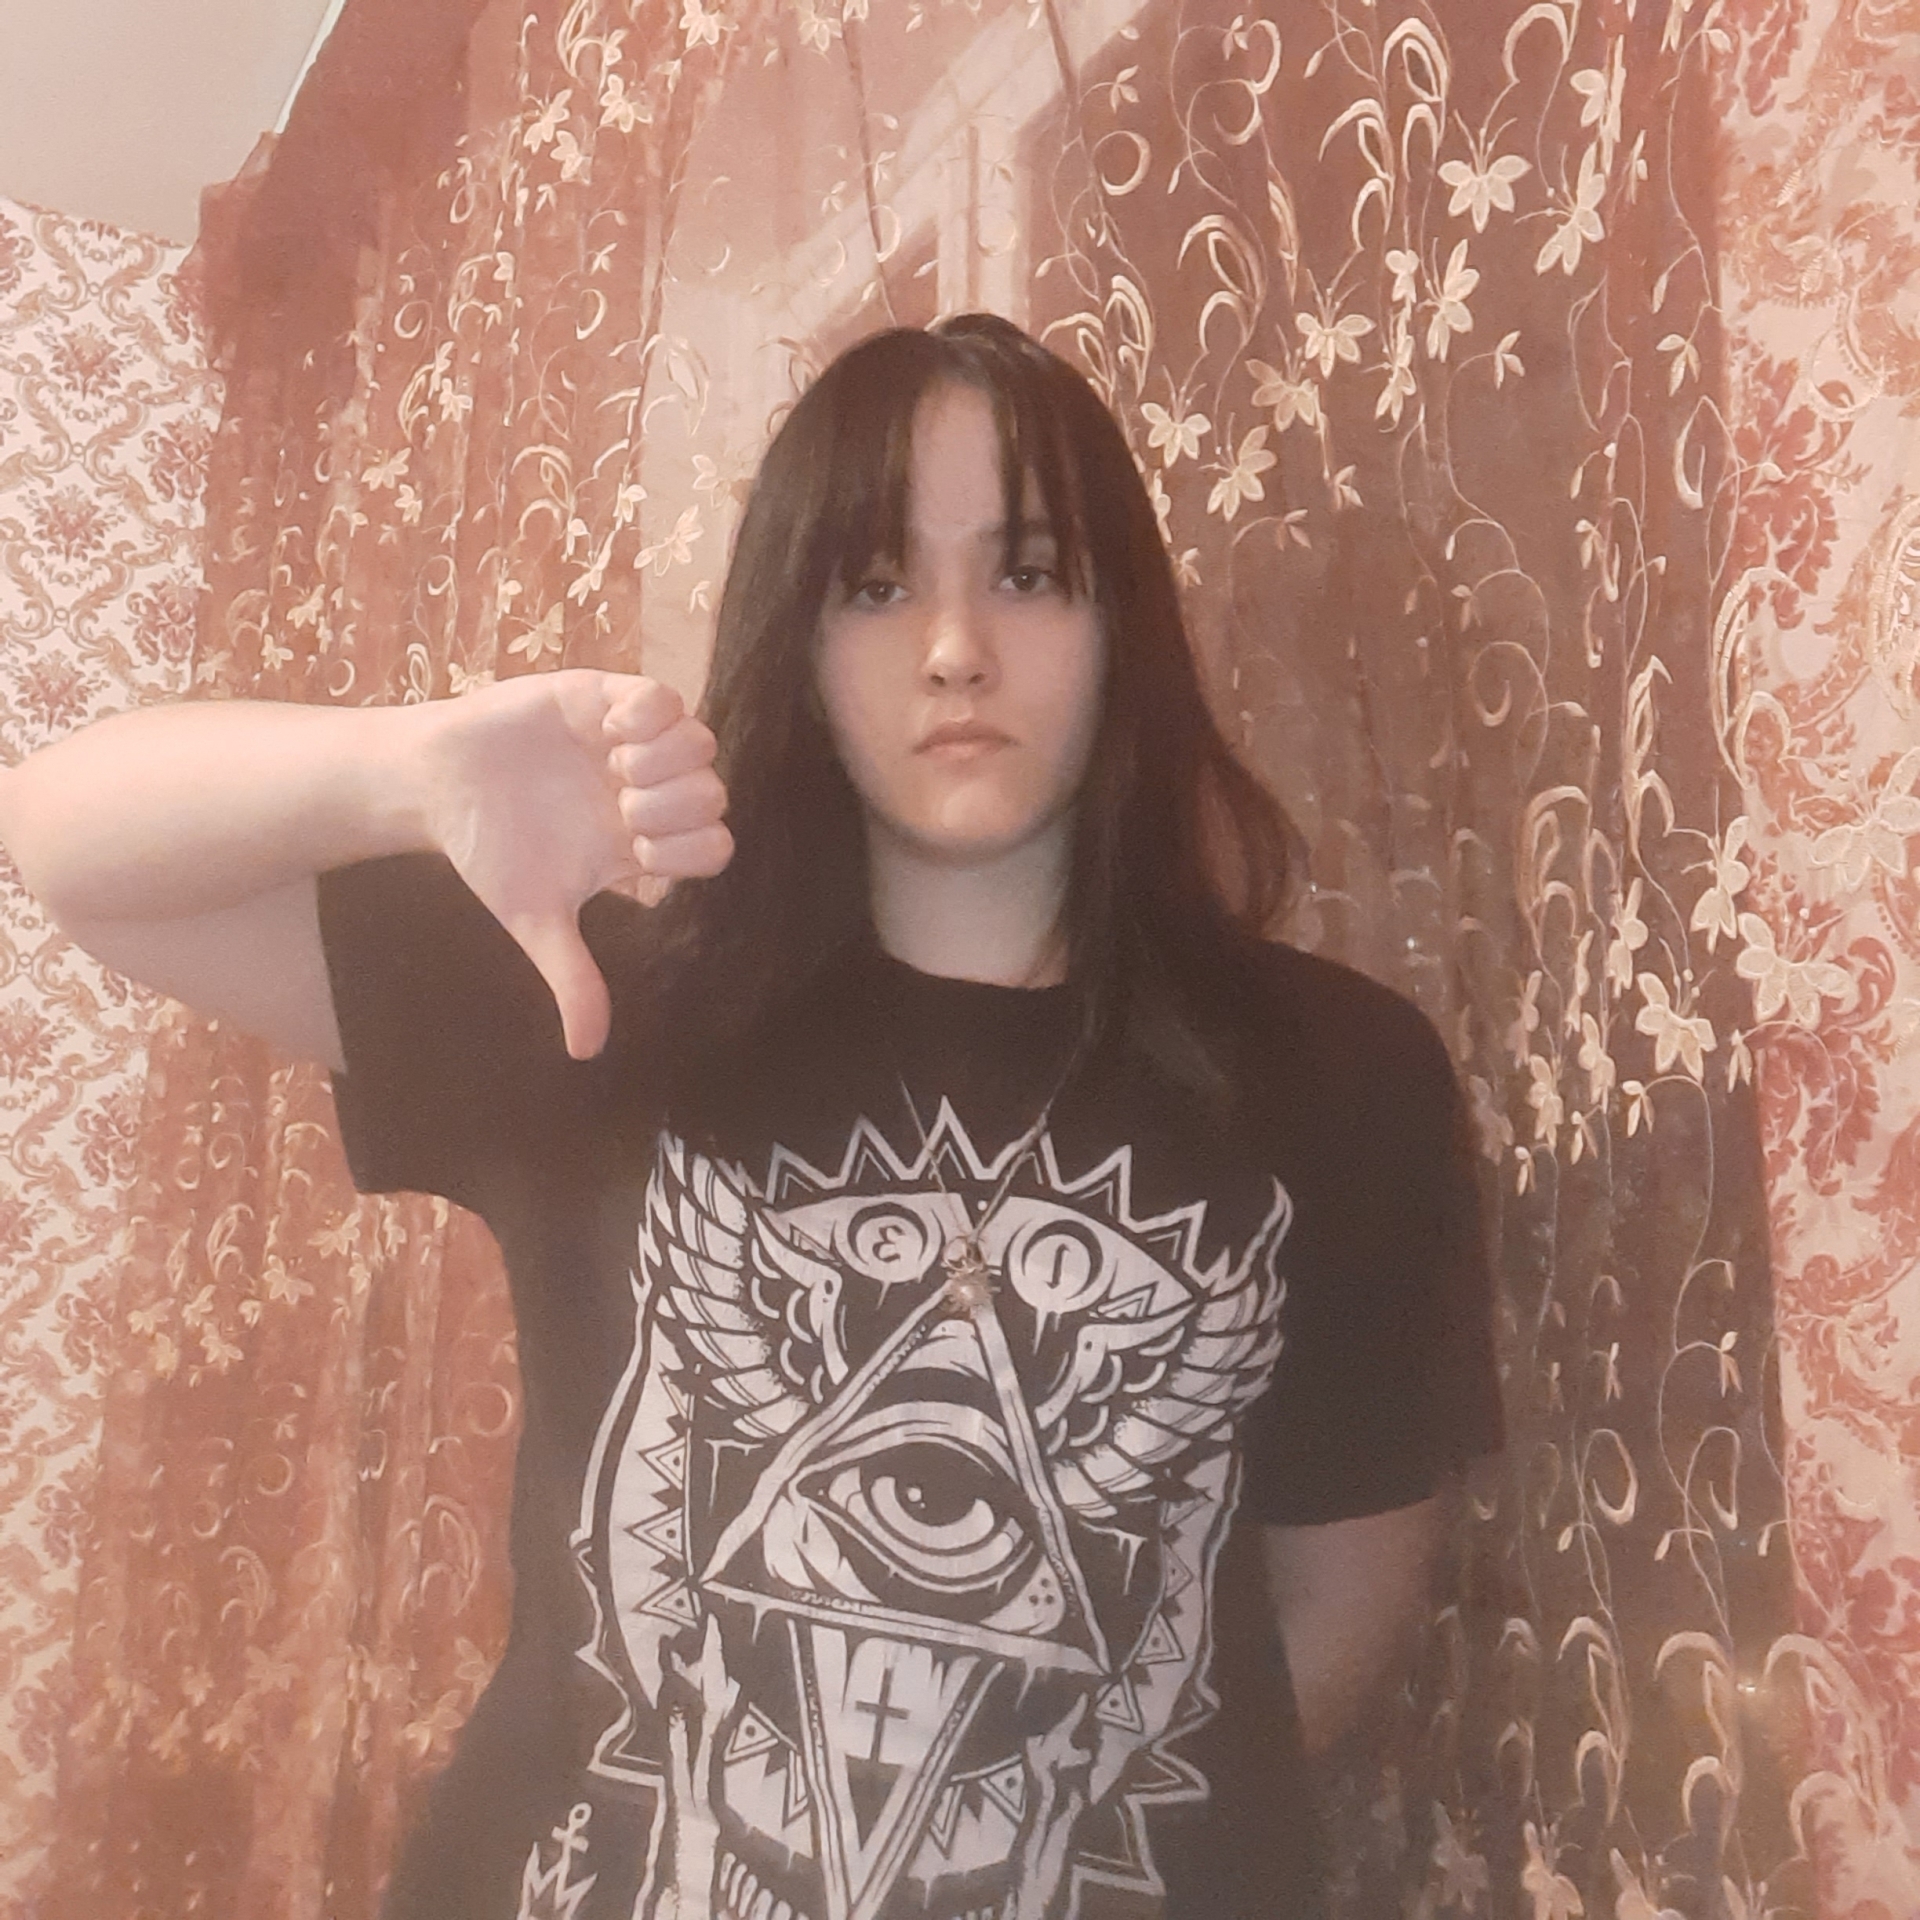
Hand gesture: dislike